Ernest, Margrave of Austria

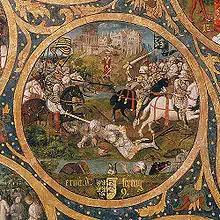
Ernest the Brave at the Battle of Langensalza, Babenberger Stammbaum, Klosterneuburg Monastery, 1489–1492

Ernest (1027 – 10 June 1075), known as Ernest the Brave ("Ernst der Tapfere"), was the Margrave of Austria from 1055 to his death in 1075. He was a member of the House of Babenberg.